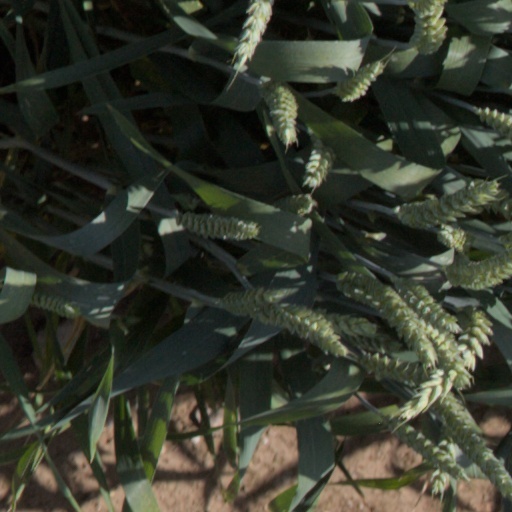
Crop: wheat